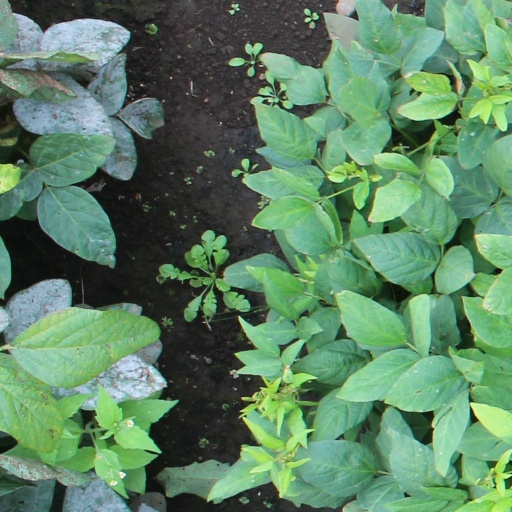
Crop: soybean